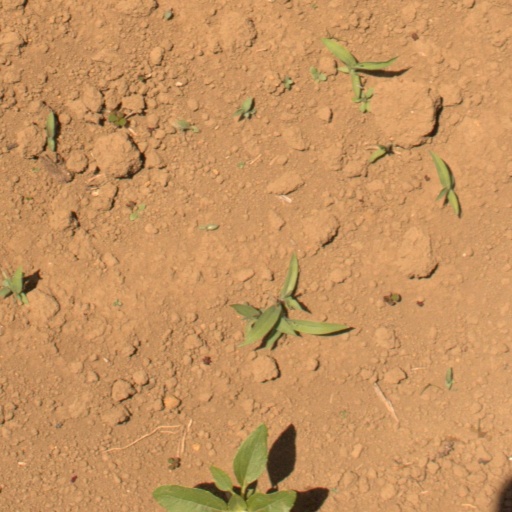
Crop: Jerusalem artichoke